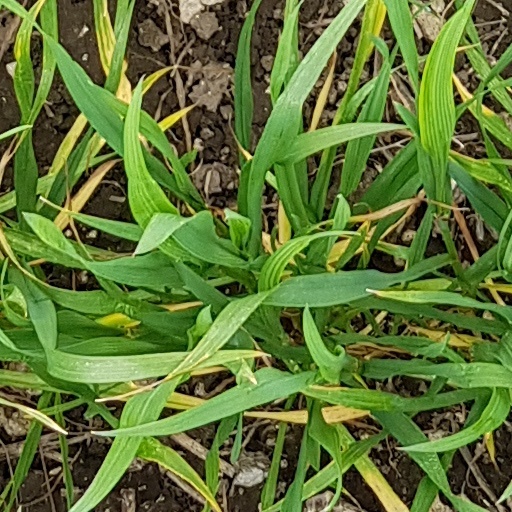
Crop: wheat